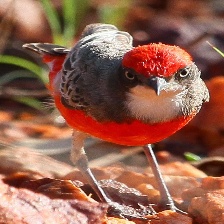
Species: CRIMSON CHAT
Scientific name: EPTHIANURA TRICOLOR